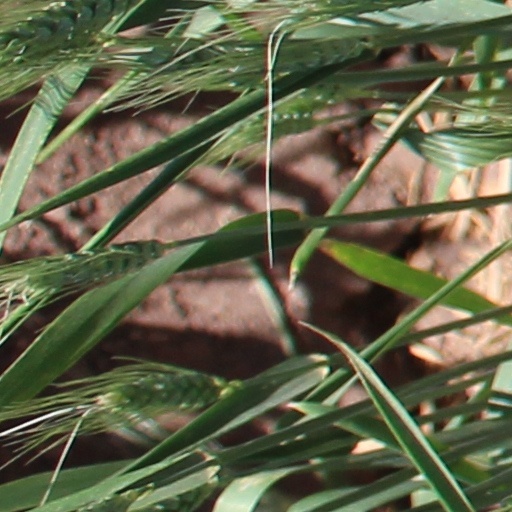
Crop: wheat